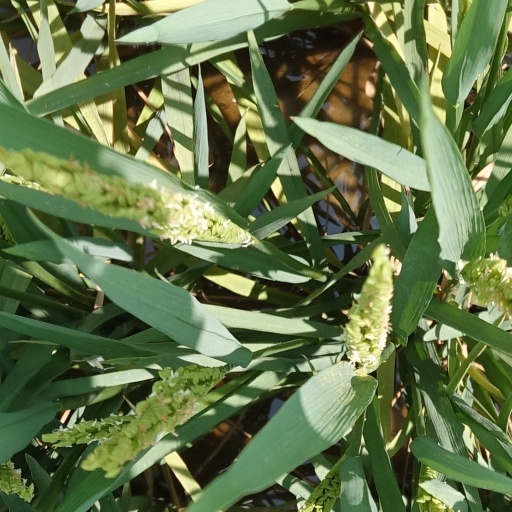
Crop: rice